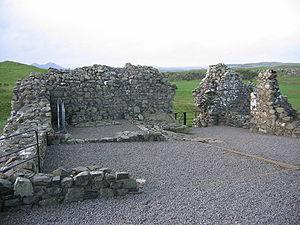
La Tour de Smailholm est une tour fortifiée située aux alentours du village de Smailholm en Écosse, à environ 8 kilomètres à l'ouest de Kelso. C'est une tour telle que celles construites le long de la frontière entre l’Écosse et l'Angleterre, qui servirent initialement de tour de garde. Sa situation stratégique au sommet du rocher de Lady Hill en fait un point de vue sur l'ensemble de la campagne environnante. La Tour de Smailholm fait partie de Historic Scotland qui en assure l'entretien. En juin 2007, la tour a reçu la récompense maximale de 5 étoiles dans la catégorie « attractions touristiques » de VisitScotland, note détenue par seulement huit autres sites en Écosse.